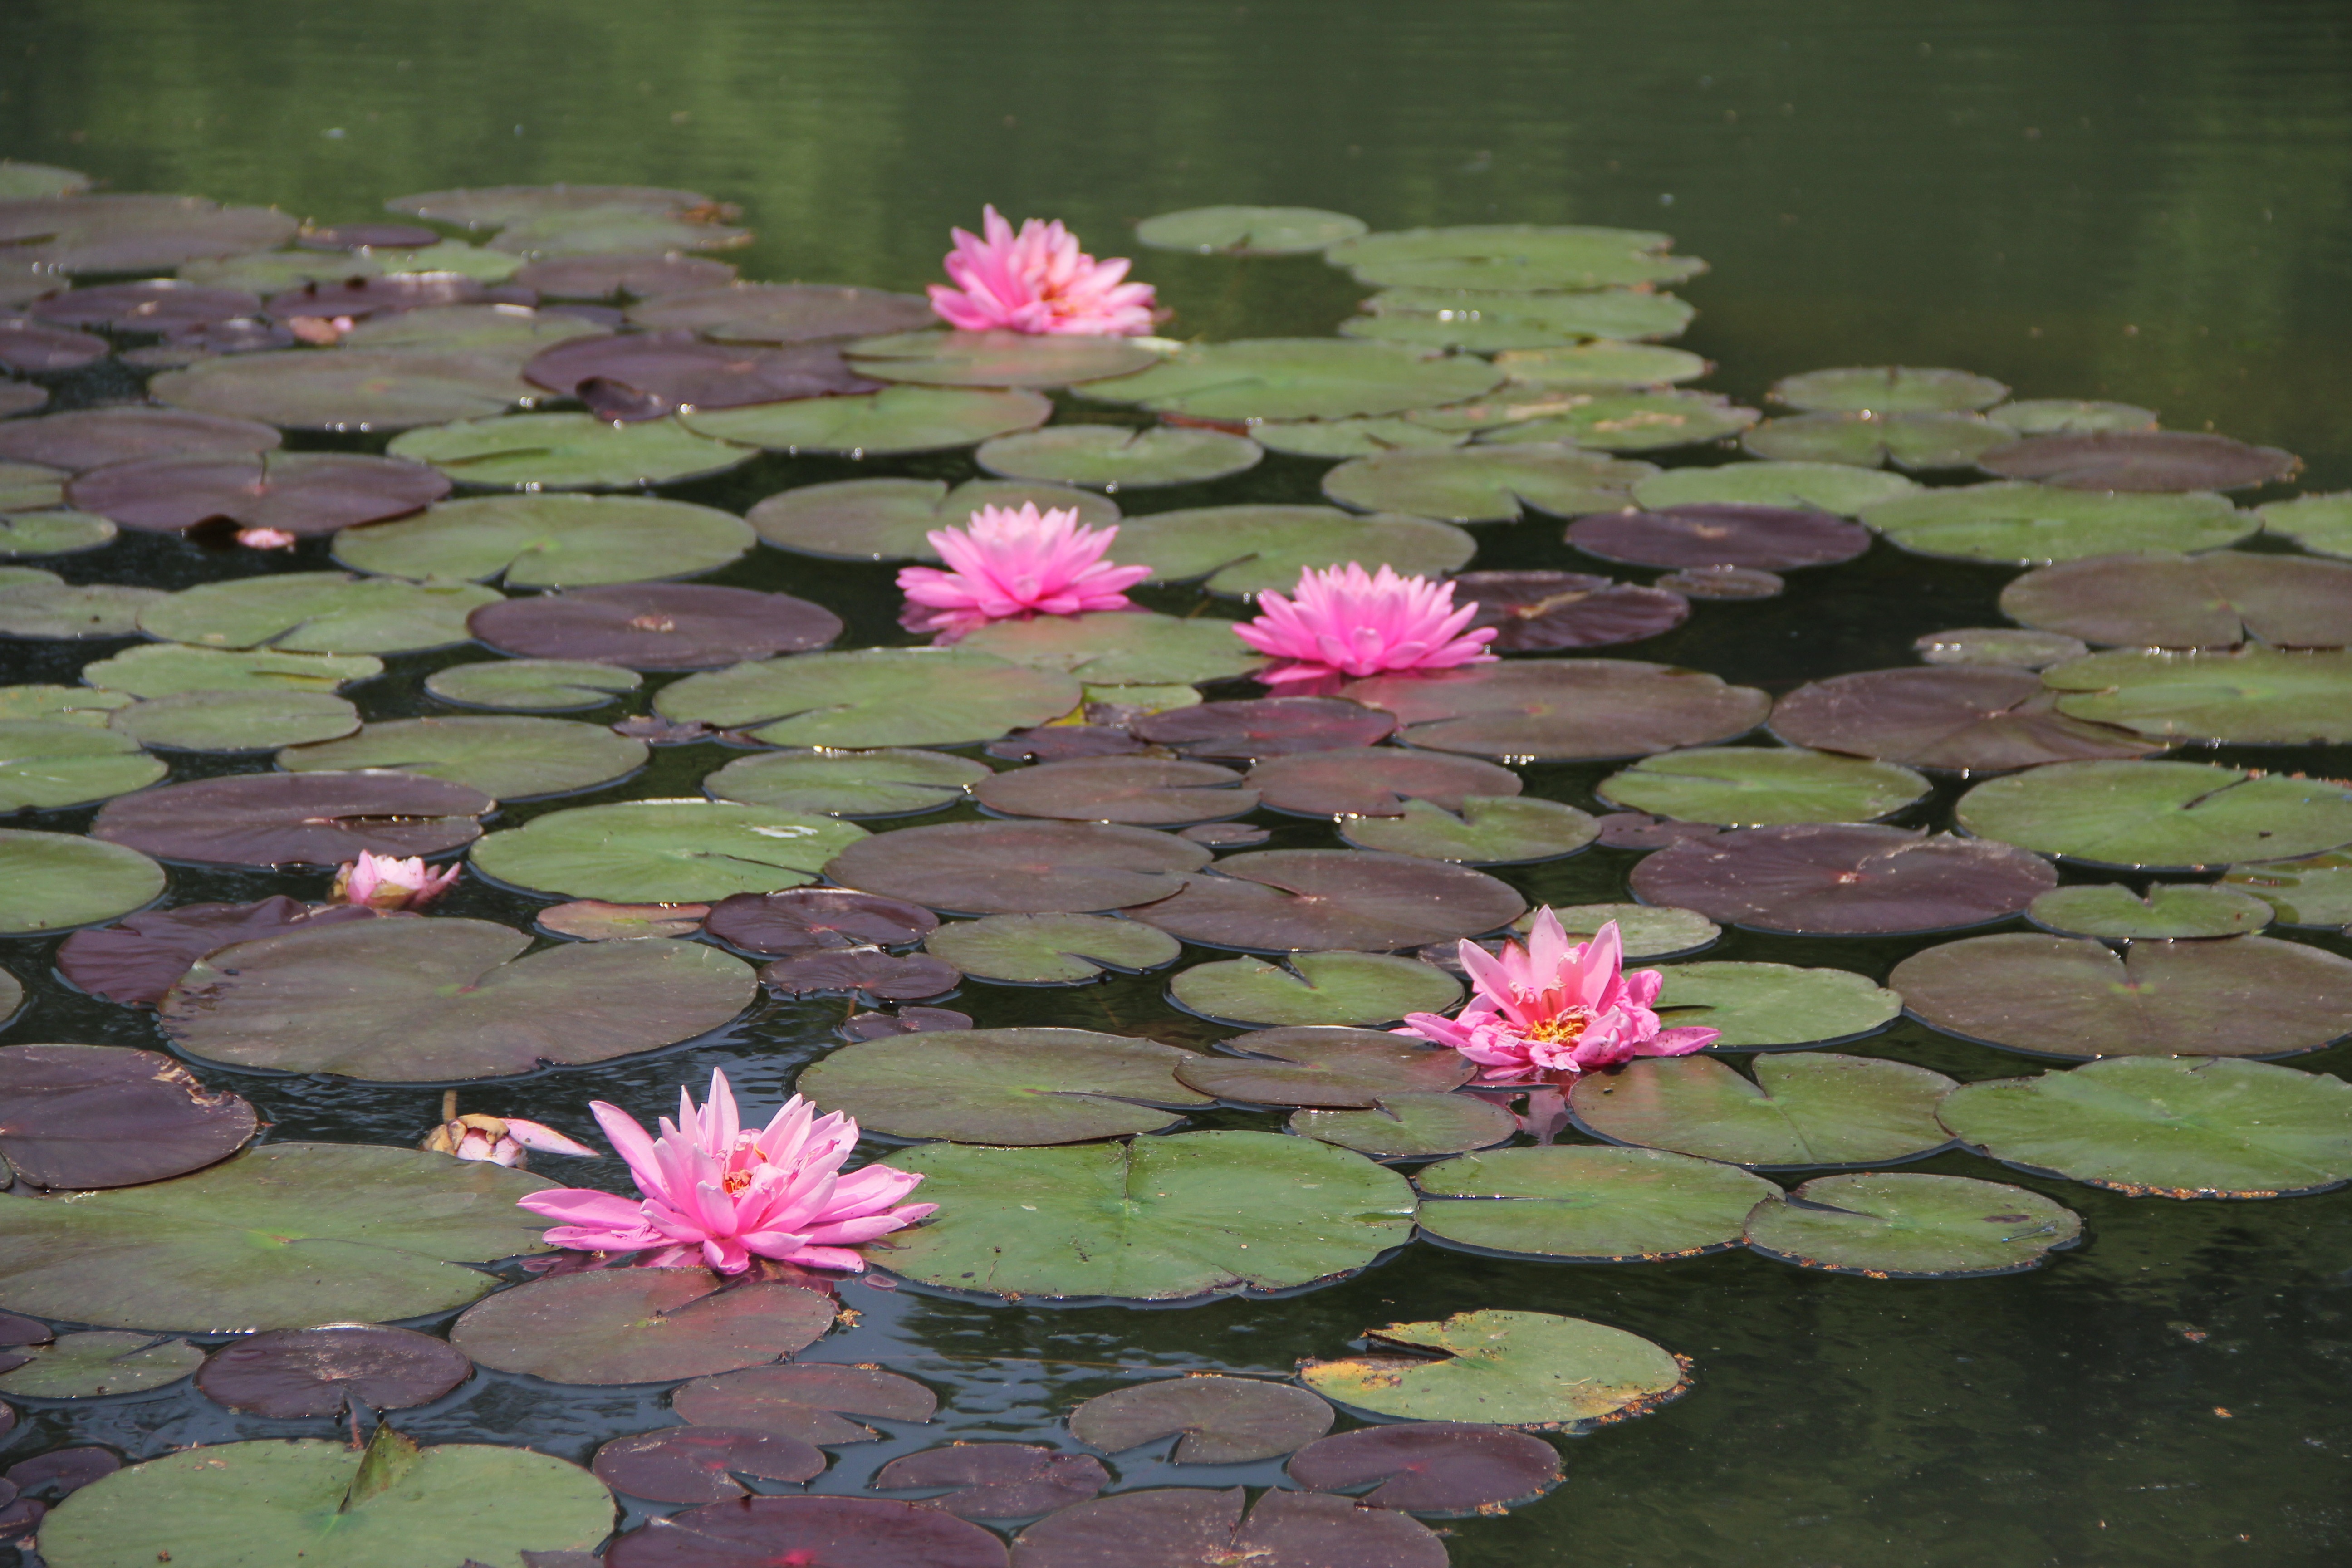
plant, flower, petal, pond, green, botany, garden, pink, sacred lotus, aquatic plant, flora, lotus, hawthorn, fish pond, lotus family